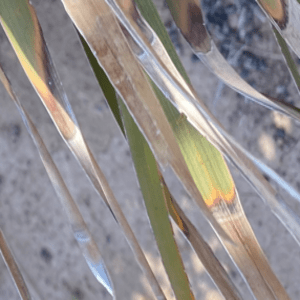
Label: Potassium Deficiency